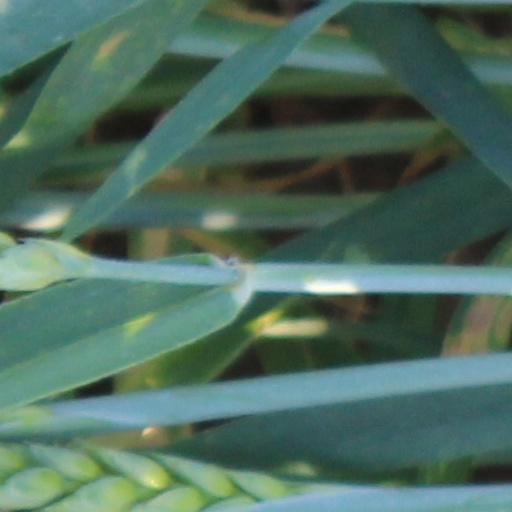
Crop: wheat